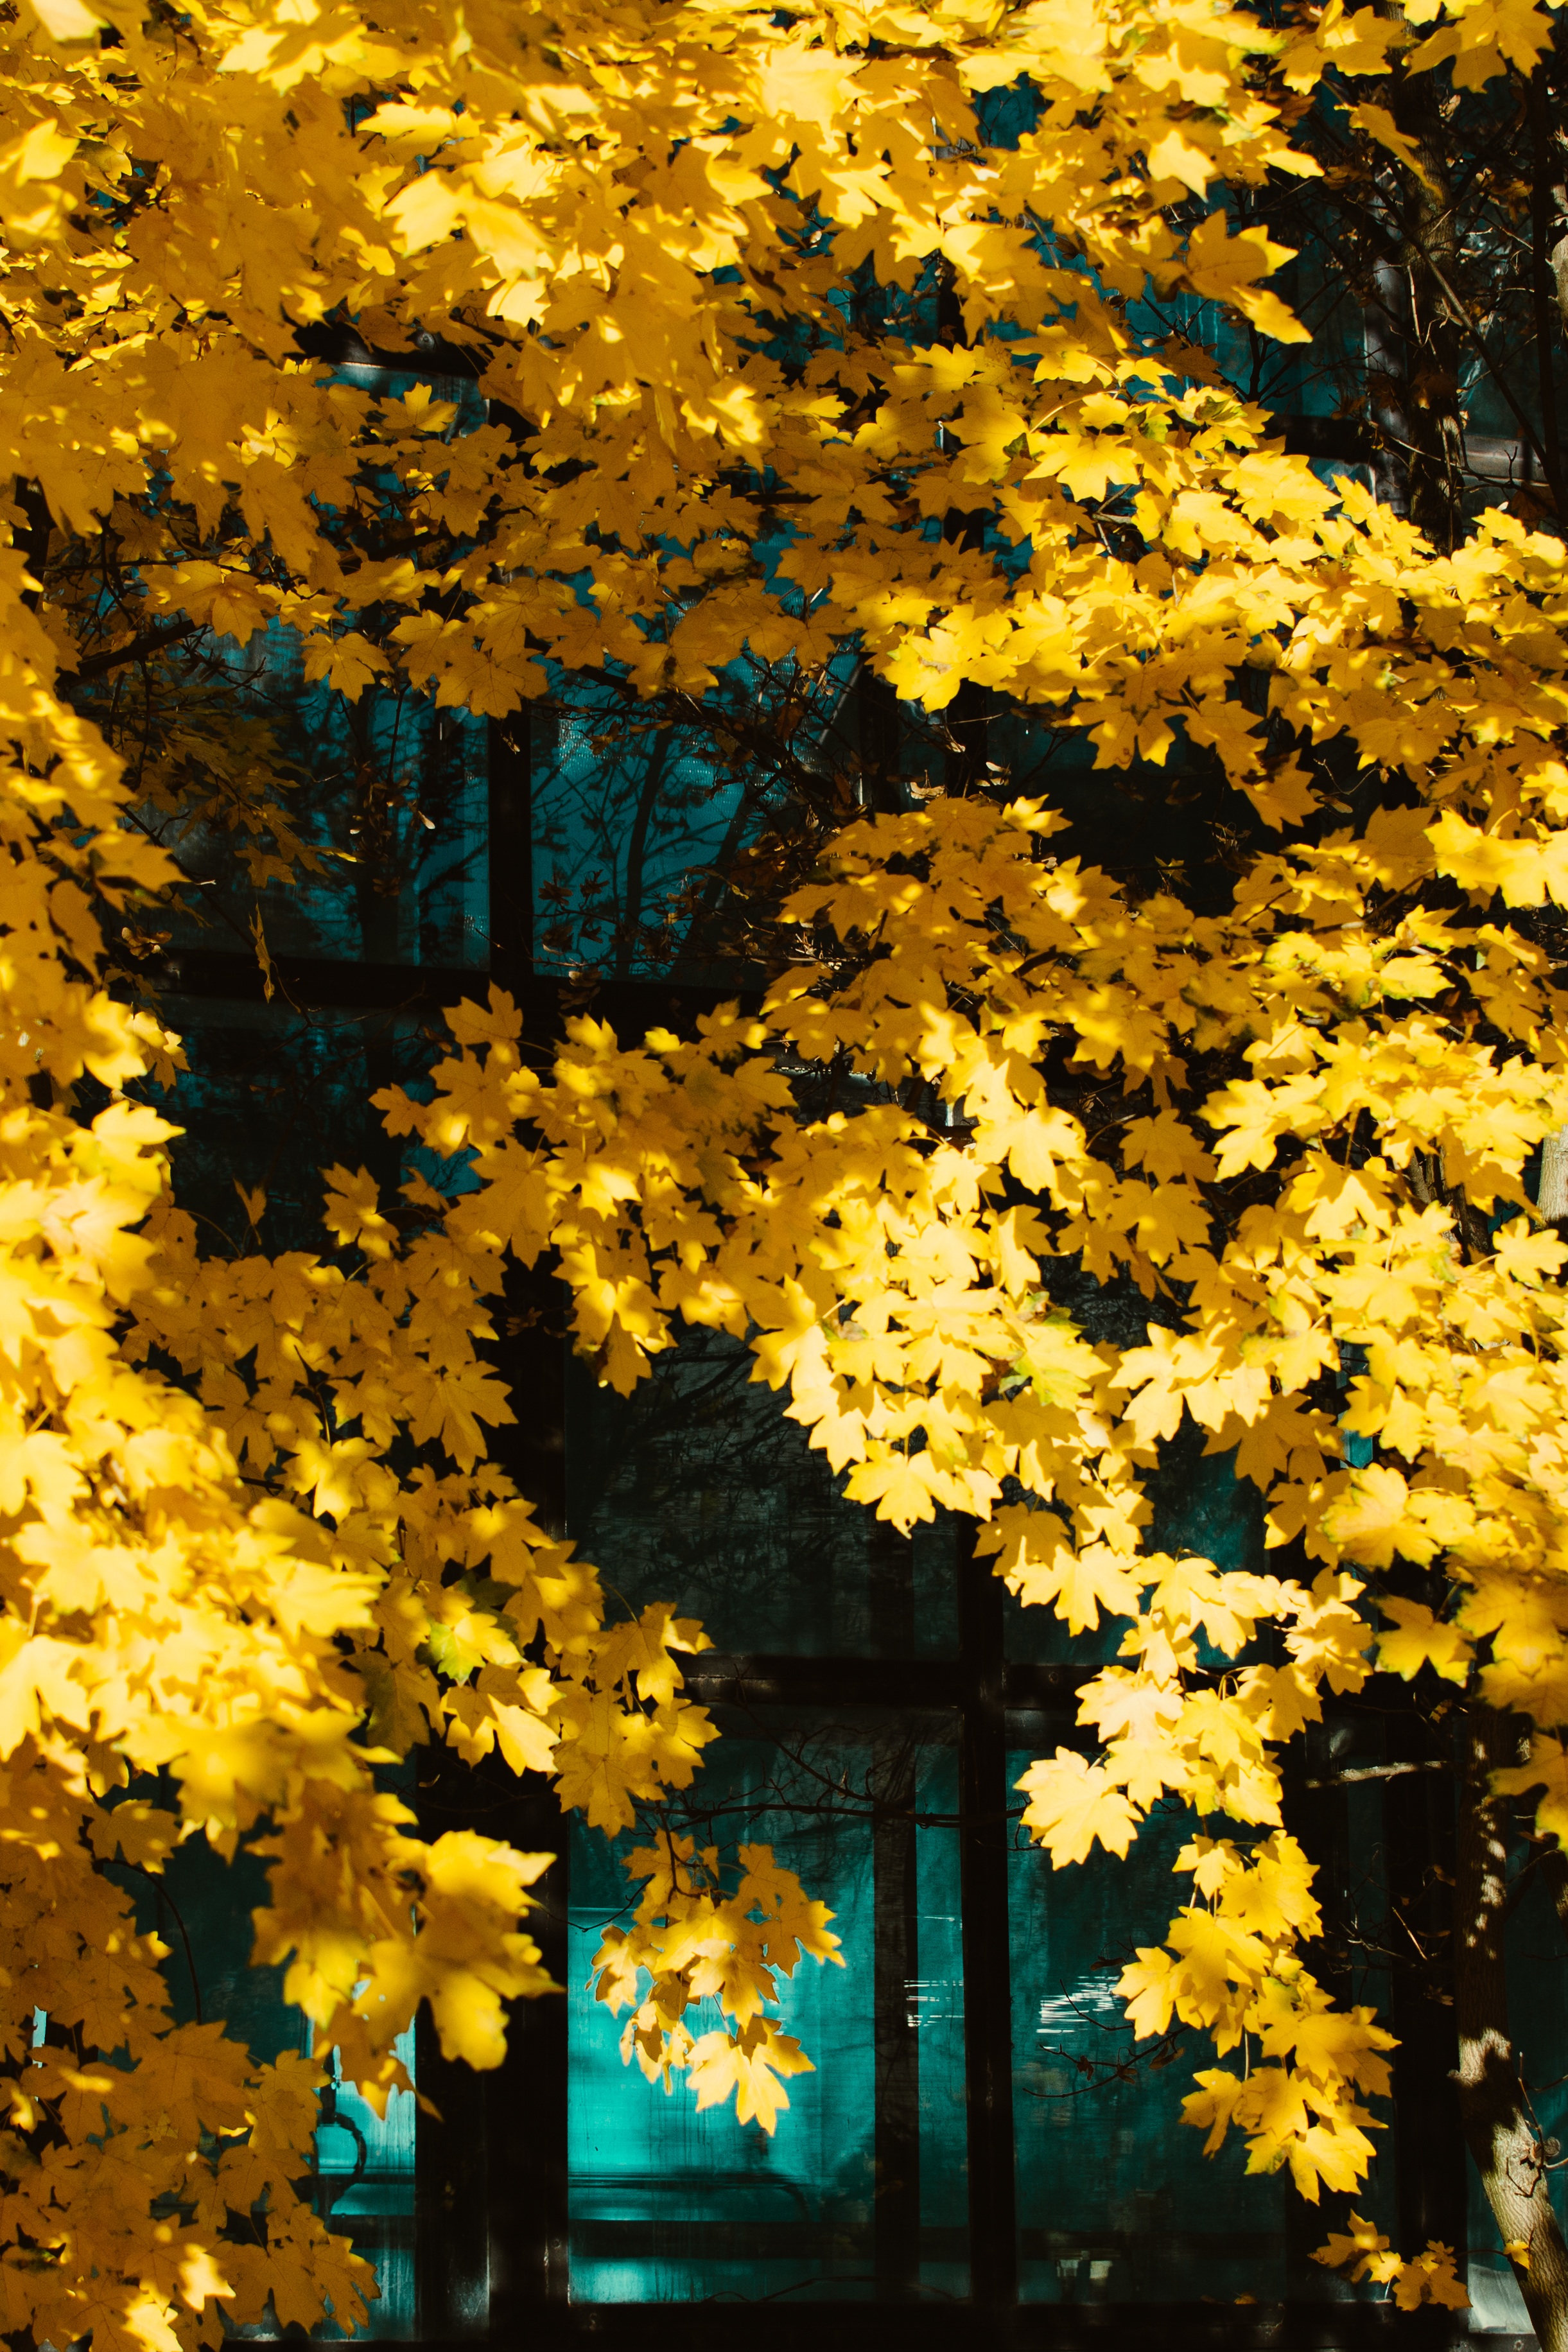
tree, branch, plant, sunlight, leaf, flower, autumn, yellow, season, maidenhair tree, woody plant